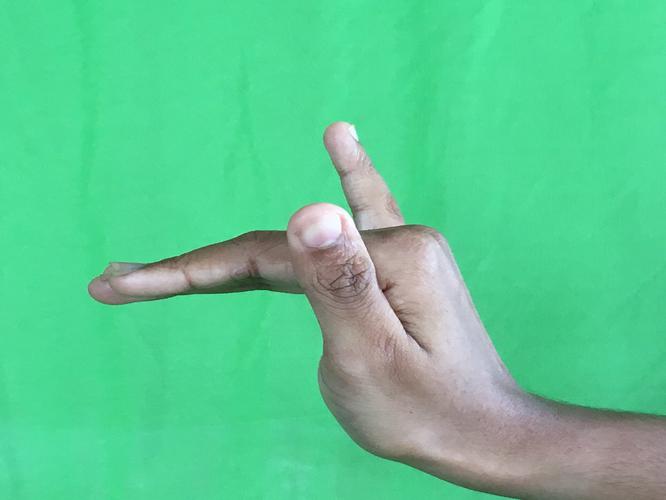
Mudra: Mrigasirsha
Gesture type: single_hand